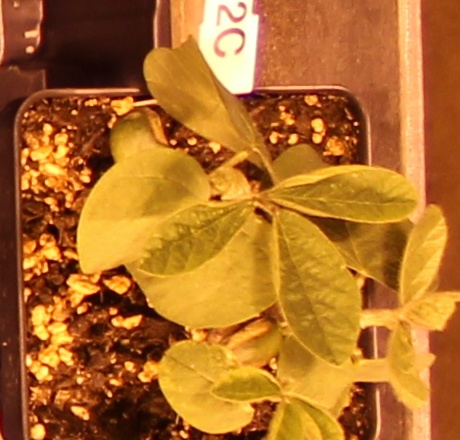
Label: Soybean